Ballblazer

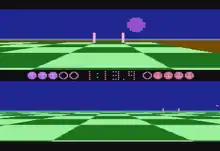
Gameplay screenshot (Atari 8-bit)

"Ballblazer" is a simple one-on-one sports-style game bearing similarities to basketball and soccer. Each side is represented by a craft called a "rotofoil", which can be controlled by either a human player or a computer-controlled "droid" with ten levels of difficulty. The game allows for human vs. human, human vs. droid, and droid vs. droid matches. The basic objective of the game is to score points by either firing or carrying a floating ball into the opponent's goal. The game takes place on a flat, checkerboard playfield, and each player's half of the screen is presented from a first-person perspective.